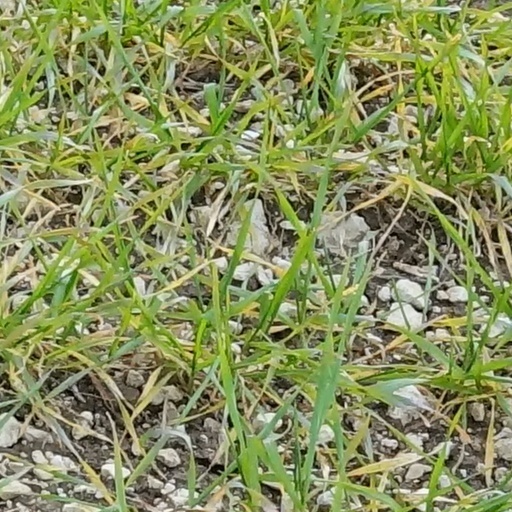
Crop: wheat